Matthias Bader

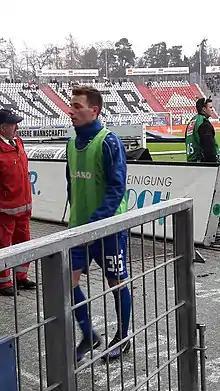
Bader with Karlsruher SC in 2016

Matthias Bader (born 17 June 1997) is a German professional footballer who plays as a right-back or right wing-back for 2. Bundesliga club Darmstadt 98.